Alexander James McPhail

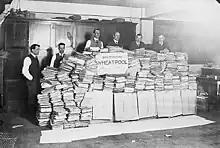
Saskatchewan Wheat Pool contracts

Alexander McPhail was born in Paisley, Ontario, the eldest of eight or nine siblings. In 1902, when he was nineteen, his parents died. He eventually took his homestead West, settling in Bankend, Saskatchewan in 1906.